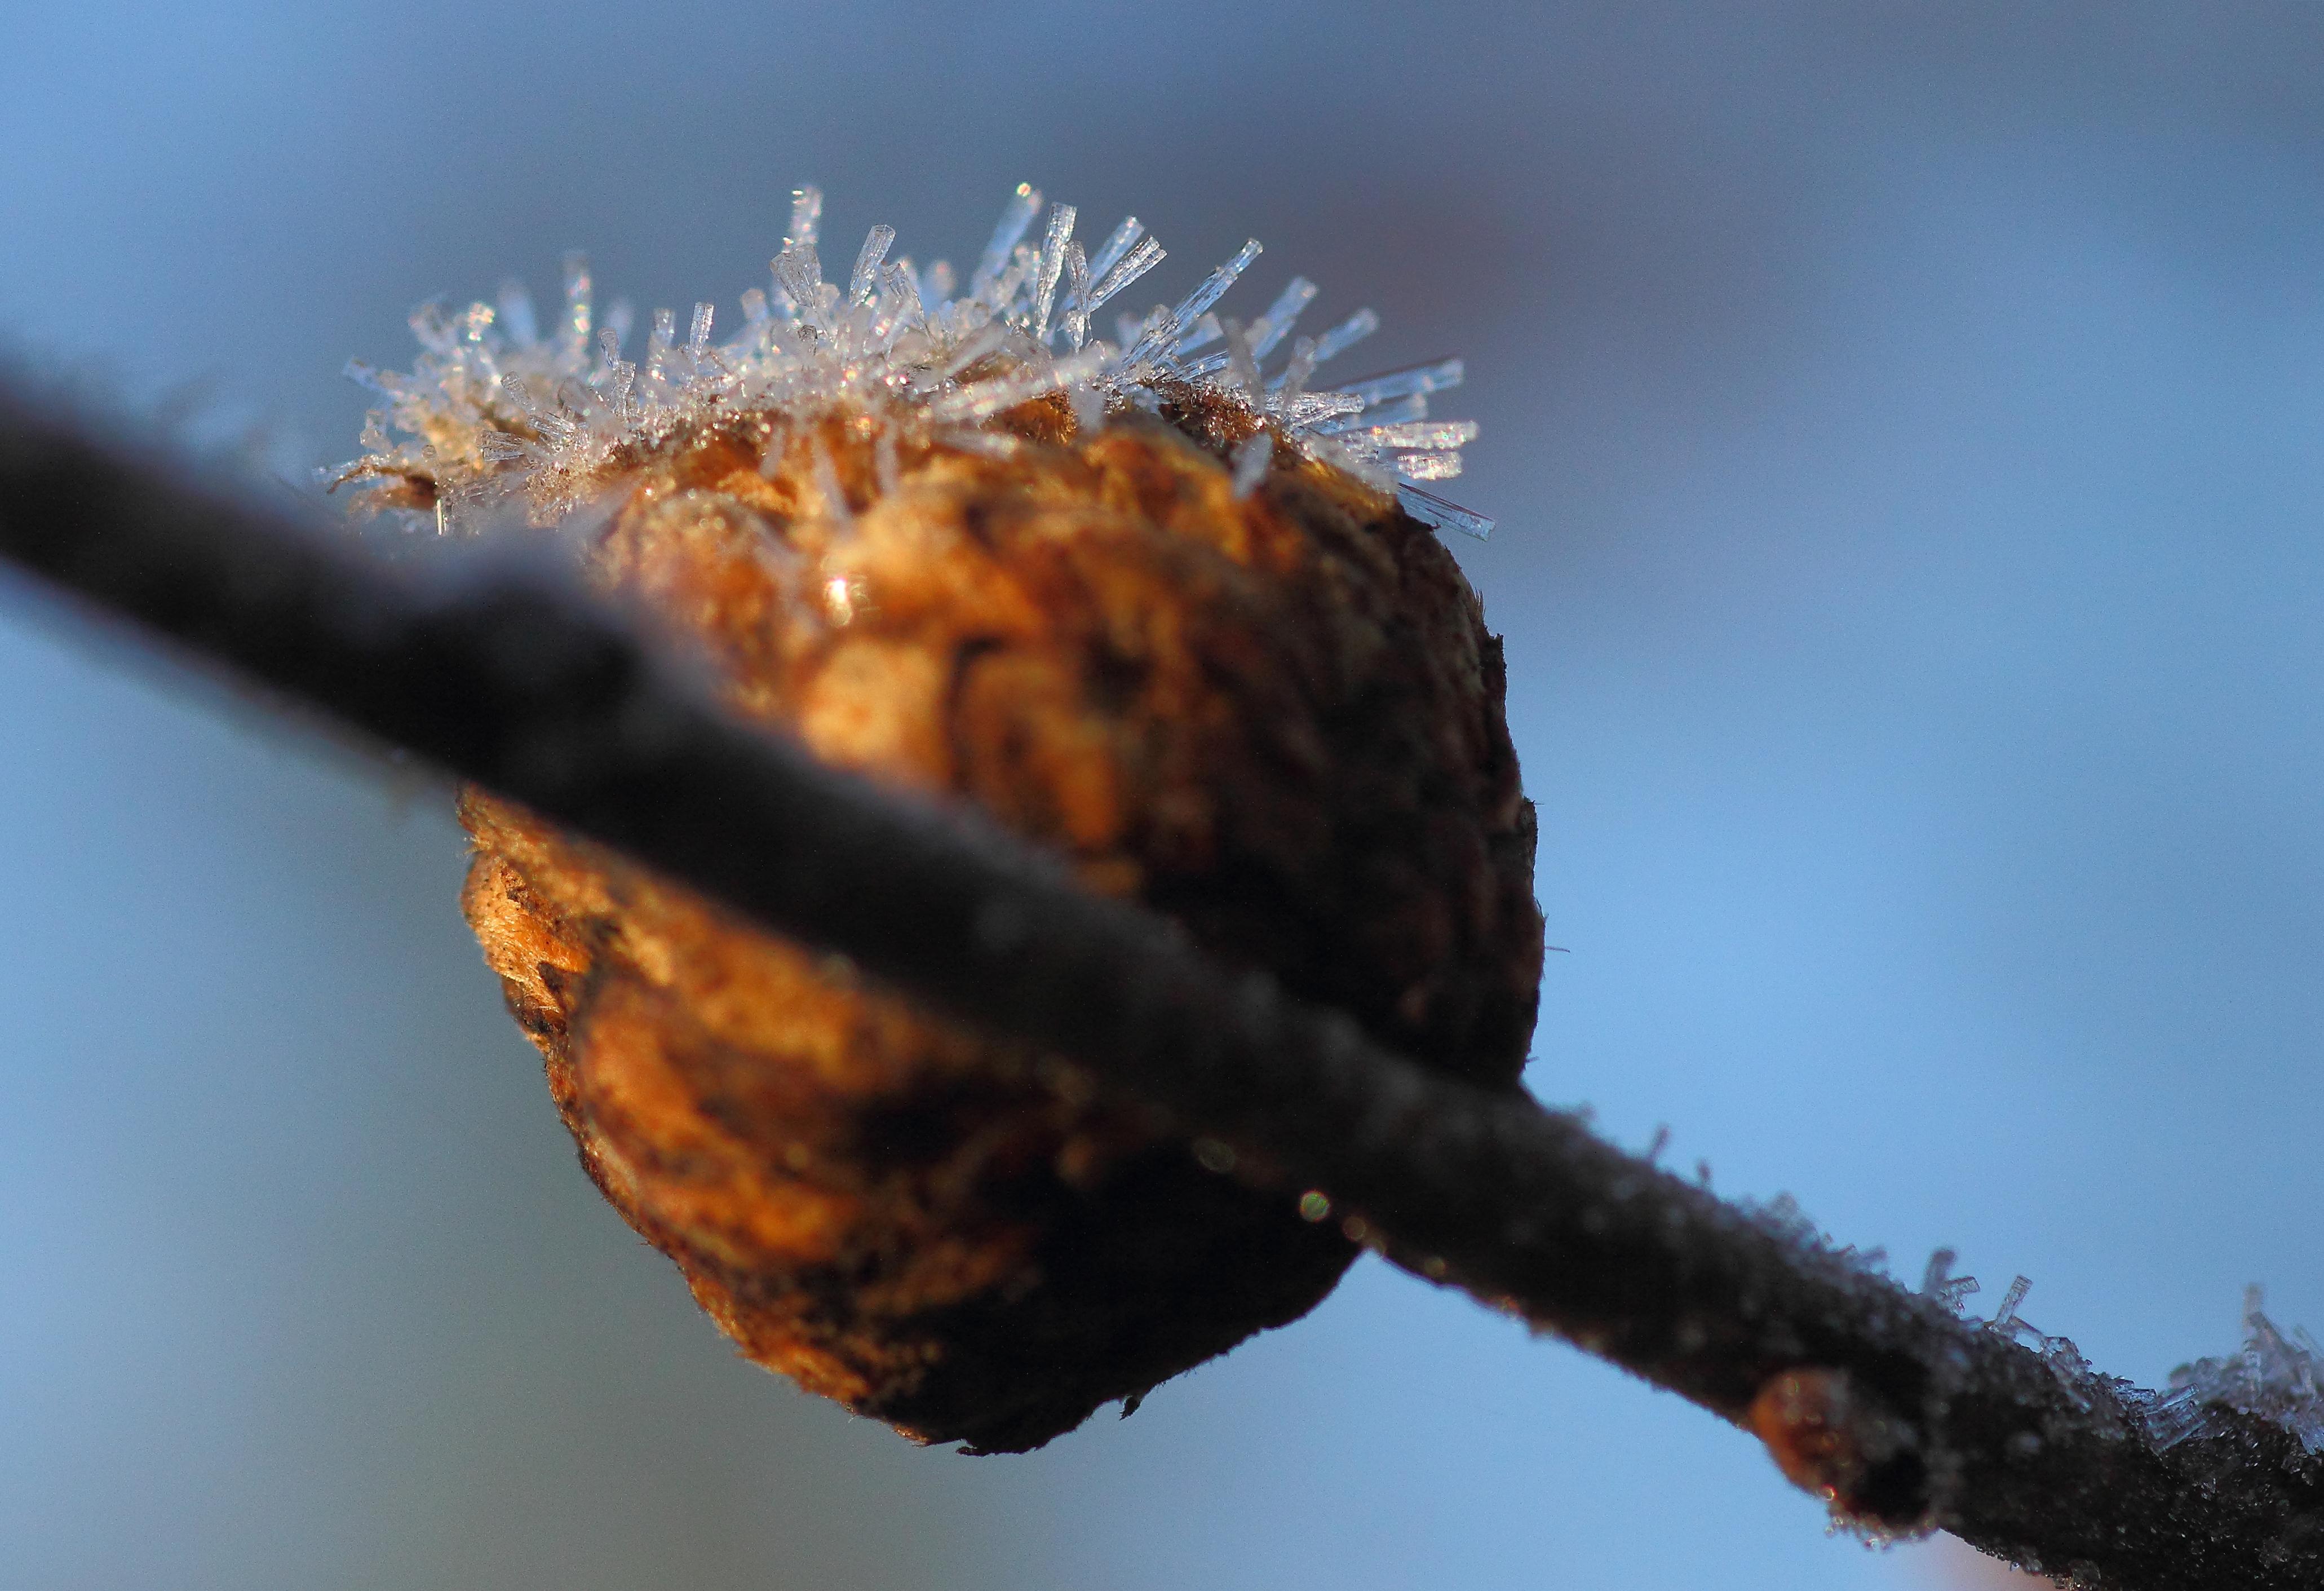
tree, nature, branch, snow, winter, plant, leaf, flower, frost, reflection, autumn, soil, season, flowers, close up, flores, canon100mm, macro photography, thorns spines and prickles